Matt Kean

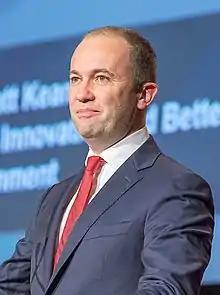
Kean in 2017

Matthew John Kean (born 16 September 1981) is a former Australian politician who is the Chair of the Climate Change Authority. Prior to this, he was the Treasurer of New South Wales in the second Perrottet ministry of New South Wales between October 2021 and March 2023. He was also the Minister for Energy between April 2019 and March 2023 and was also the Deputy Leader of the New South Wales Liberal Party from August 2022 until March 2023. He represented Hornsby for the party in the New South Wales Legislative Assembly from 2011 to 2024.